Lancashire Fusiliers War Memorial

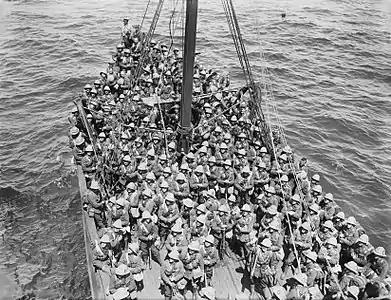
Black and white photograph of a group of soldiers on a boat

The Lancashire Fusiliers (previously the 20th Regiment of Foot) was swollen by thousands of volunteers during the First World War, predominantly recruited from the towns to the north and west of Manchester (an area which was then in south-eastern Lancashire but has since become part of Greater Manchester). Many of the recruits signed up with neighbours, colleagues, social clubs, and other groups following the creation of the pals battalions. By the end of the war, it had grown to 30 battalions, including Territorial Force and New Army units. The 1st Battalion was stationed in Karachi at the outbreak of war in 1914 and was immediately shipped back to England and from there to the Mediterranean. It played a prominent role in the landing at Cape Helles (part of the Gallipoli Campaign, under the control of the 29th Division) on 25 April 1915, during which its members famously earned "six Victoria Crosses before breakfast". The Lancashire Fusiliers' beach was later named "Lancashire Landing". The 1st was transferred to France in March 1916. The 2nd Battalion was immediately posted to France and spent the remainder of its war on the Western Front, where it was involved in intense fighting. Its first engagement was the Battle of Le Cateau. The regular battalions were joined by multiple New Army battalions, some of which joined the fighting in France and Turkey, while others were held in reserve or posted to garrison ports around Britain. Both of the regular battalions and multiple territorial and New Army units participated in some of the largest battles of the war, including (among others) the Somme and Passchendaele (the Third Battle of Ypres).